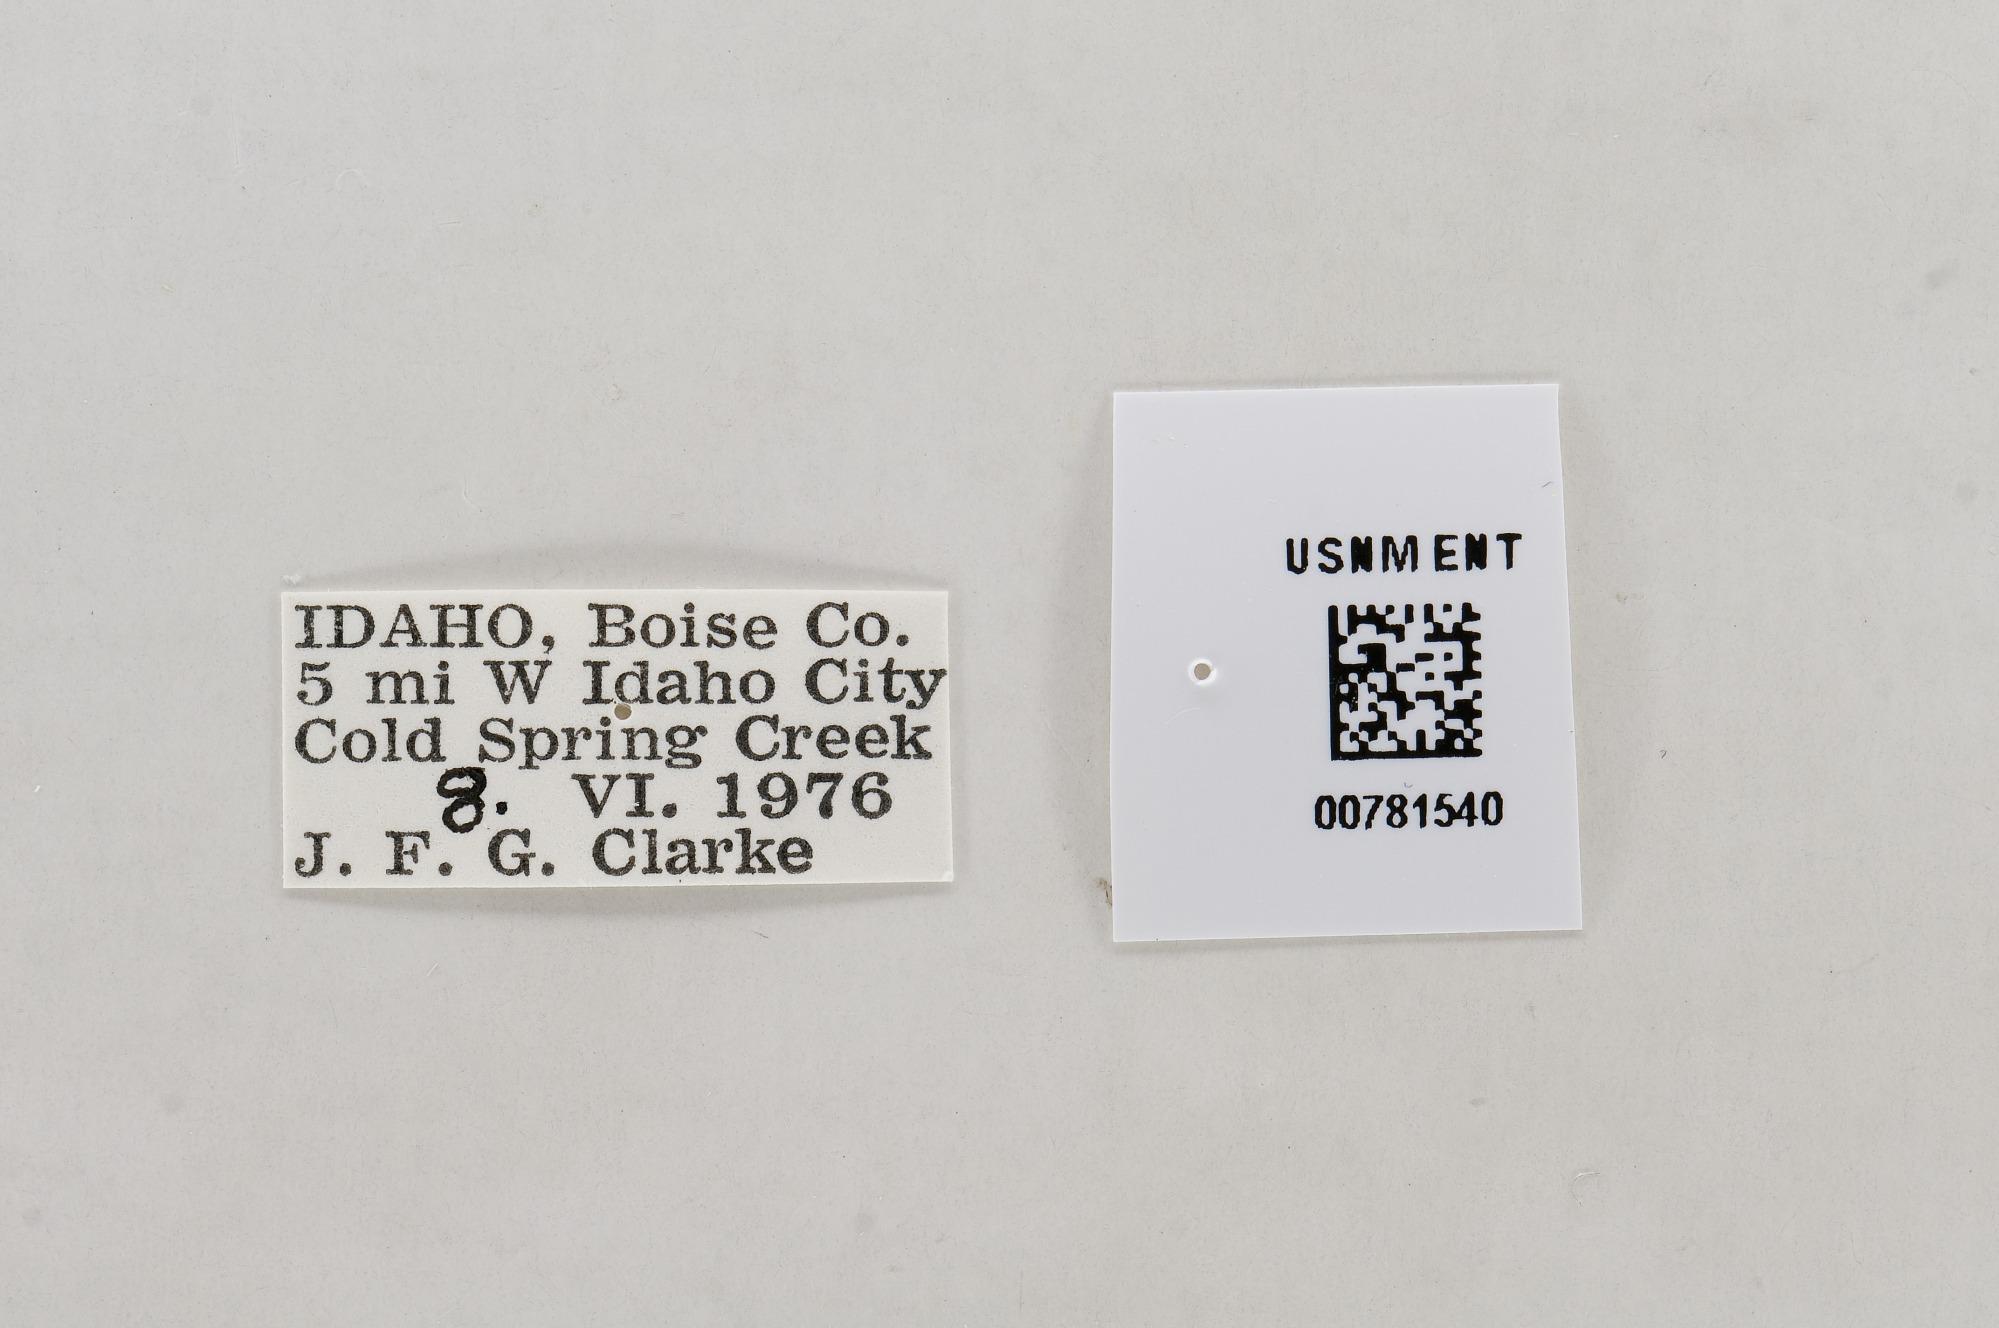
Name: Anthocharis sara
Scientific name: Anthocharis sara Boisduval, 1852
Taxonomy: Animalia, Arthropoda, Insecta, Lepidoptera, Pieridae, Pierinae